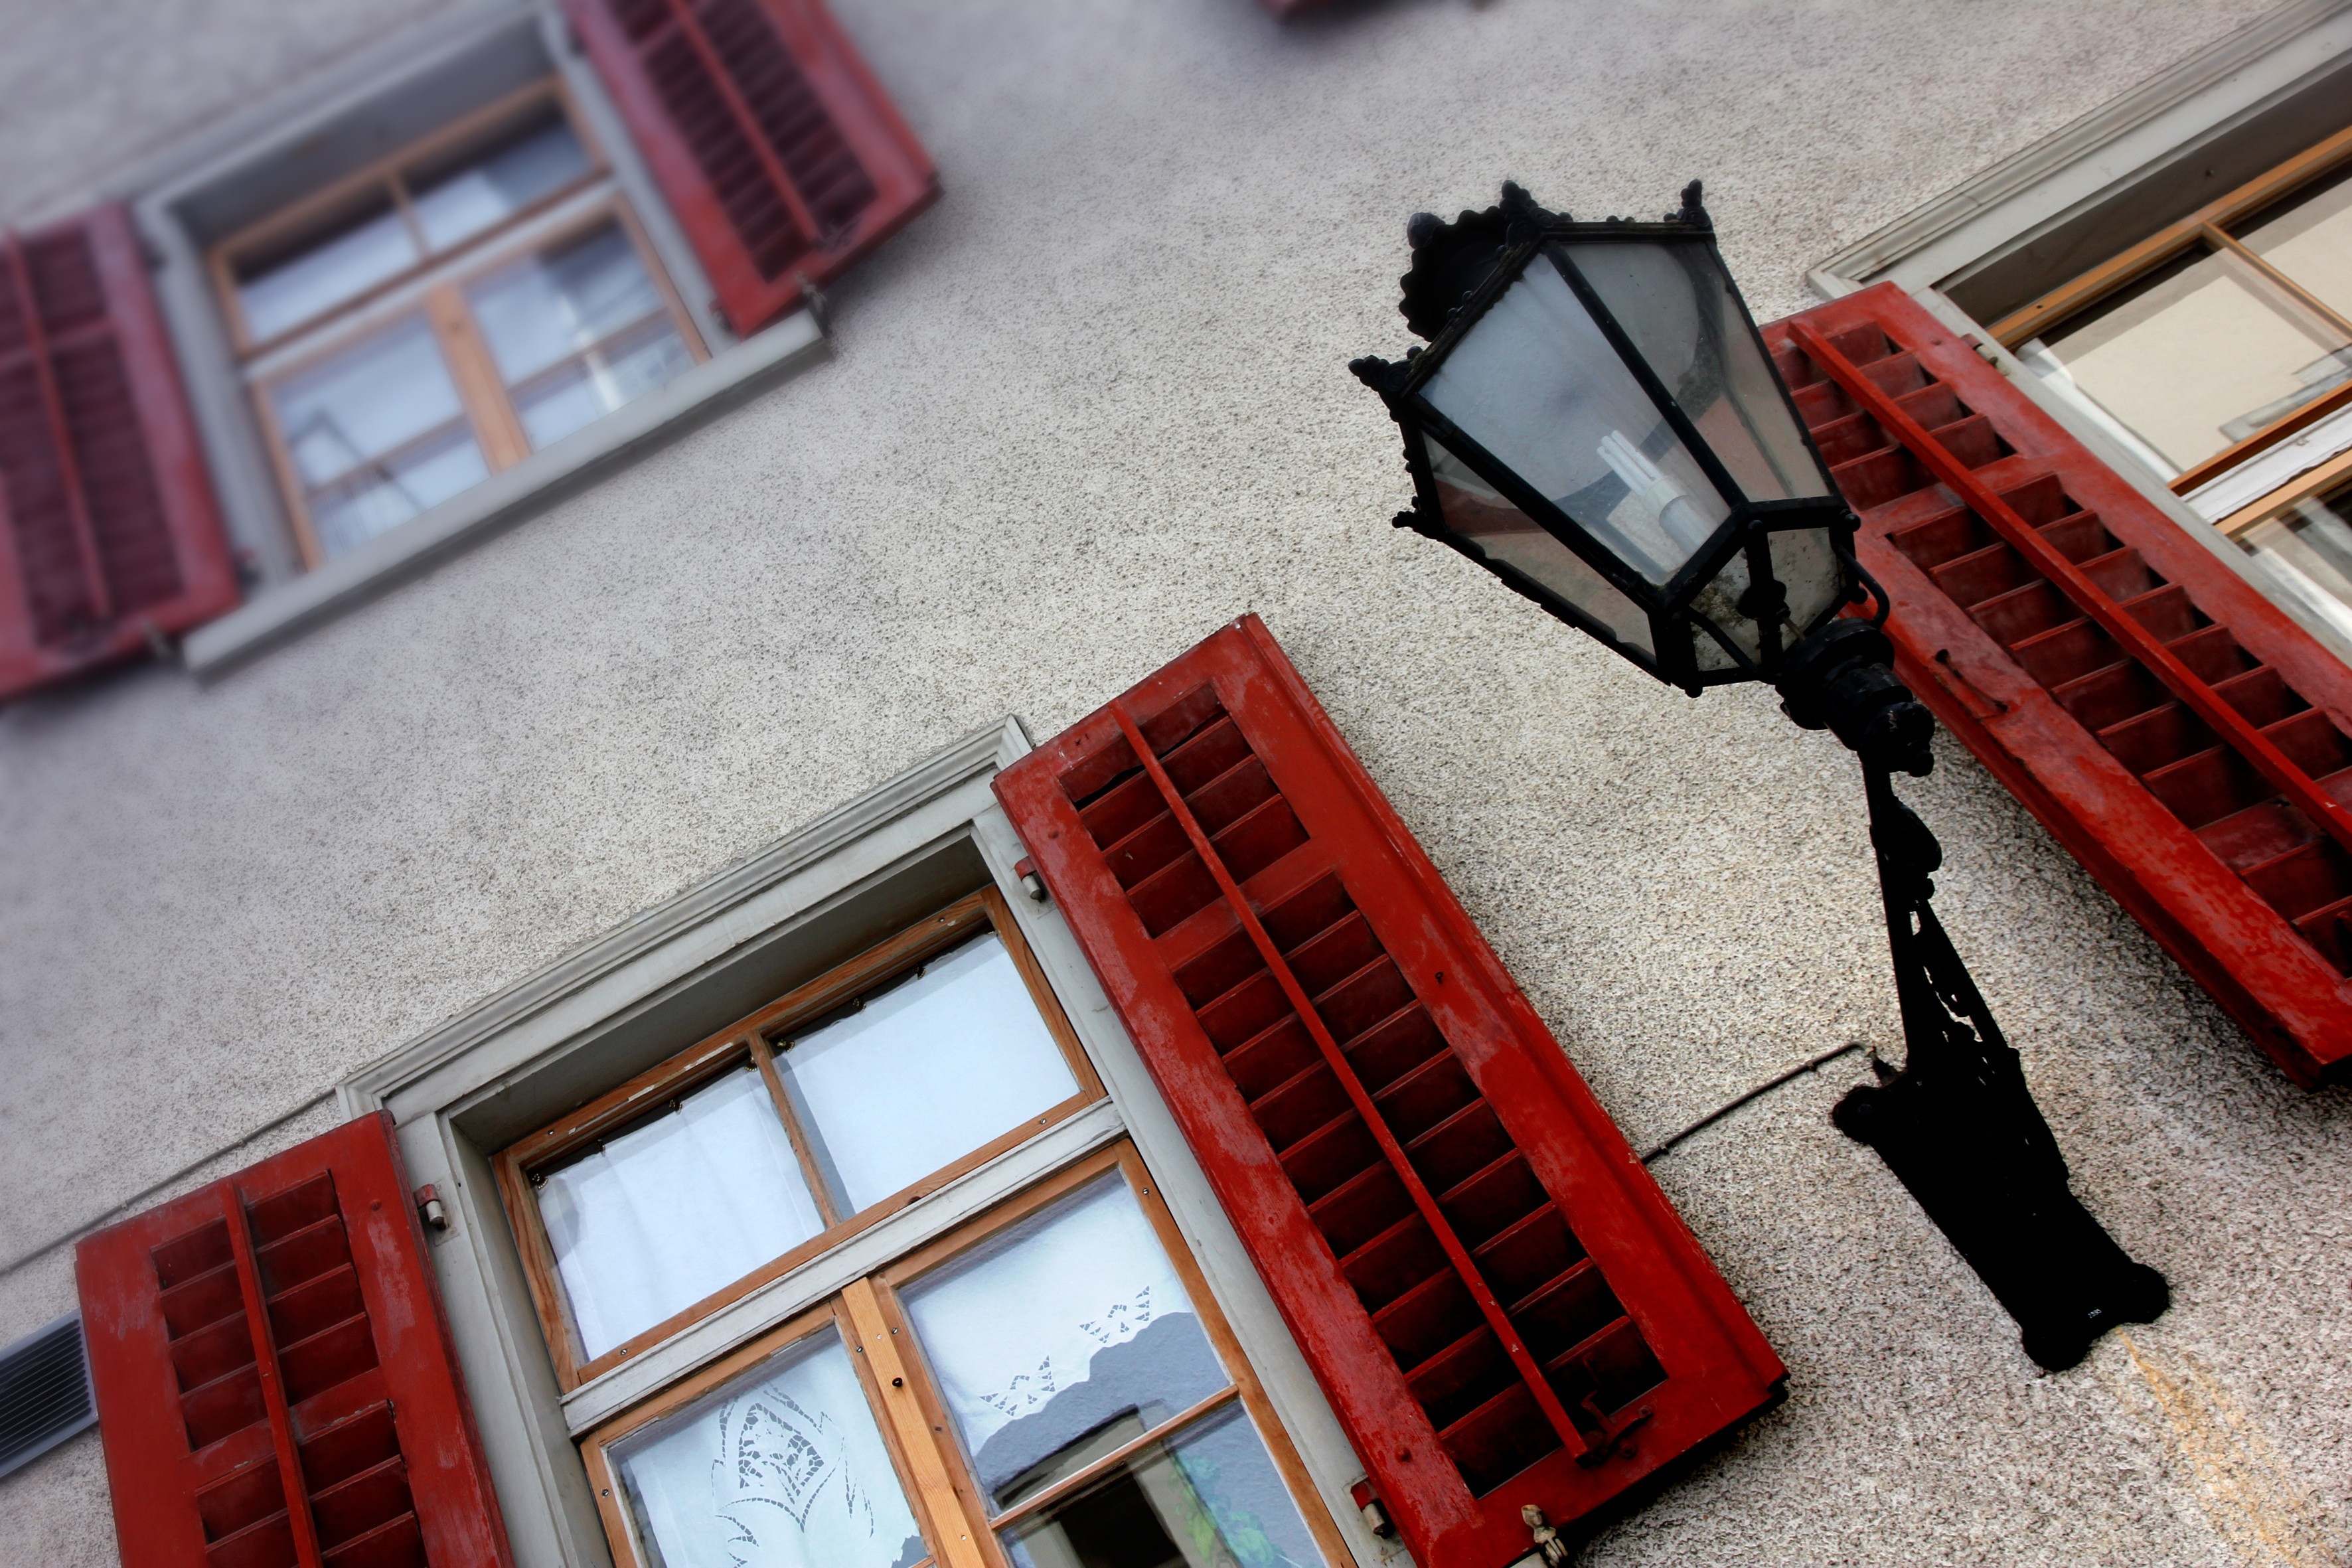
architecture, window, travel, lantern, red, color, facade, lamp, shutters